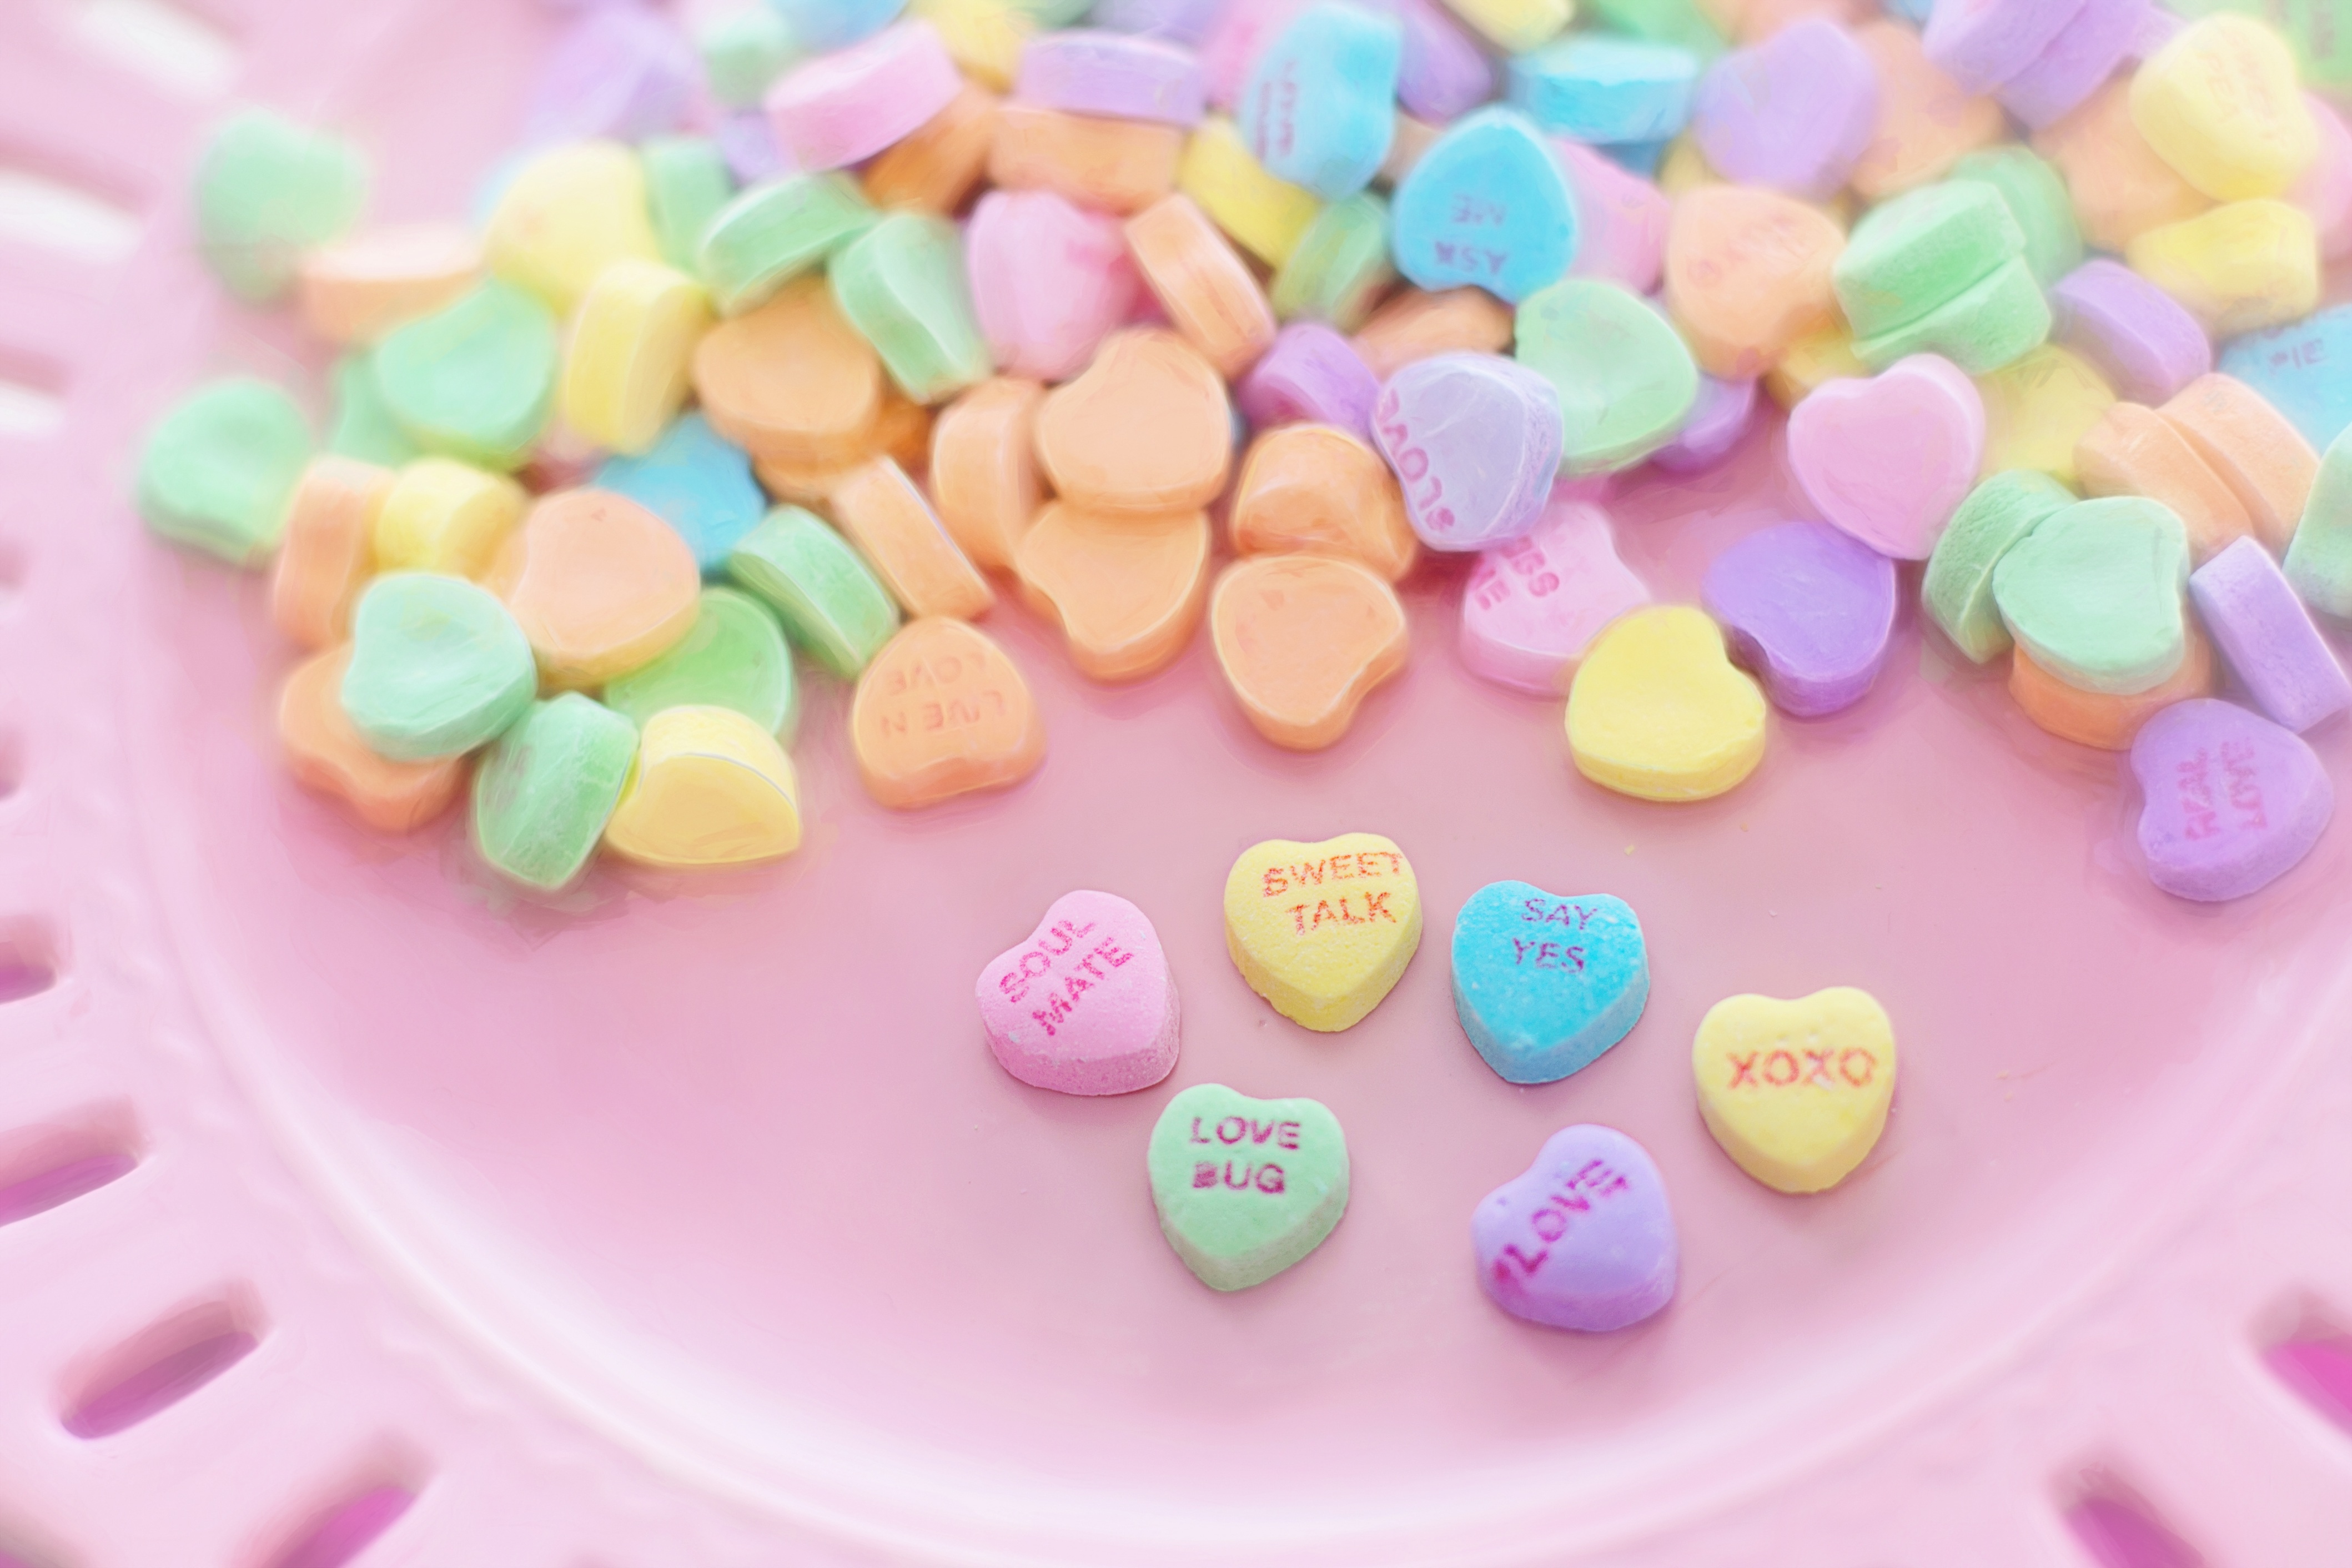
sweet, petal, food, color, holiday, pink, dessert, cake, conversation, icing, hearts, sprinkles, confectionery, sweethearts, sugar paste, valentine candy